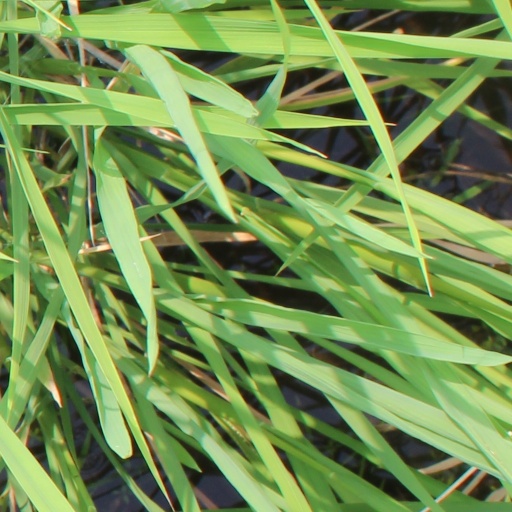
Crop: rice